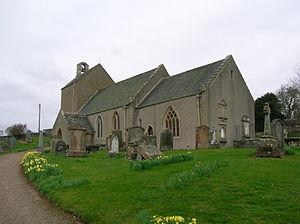
Stobo Kirk est une ancienne église de l'église d'Écosse